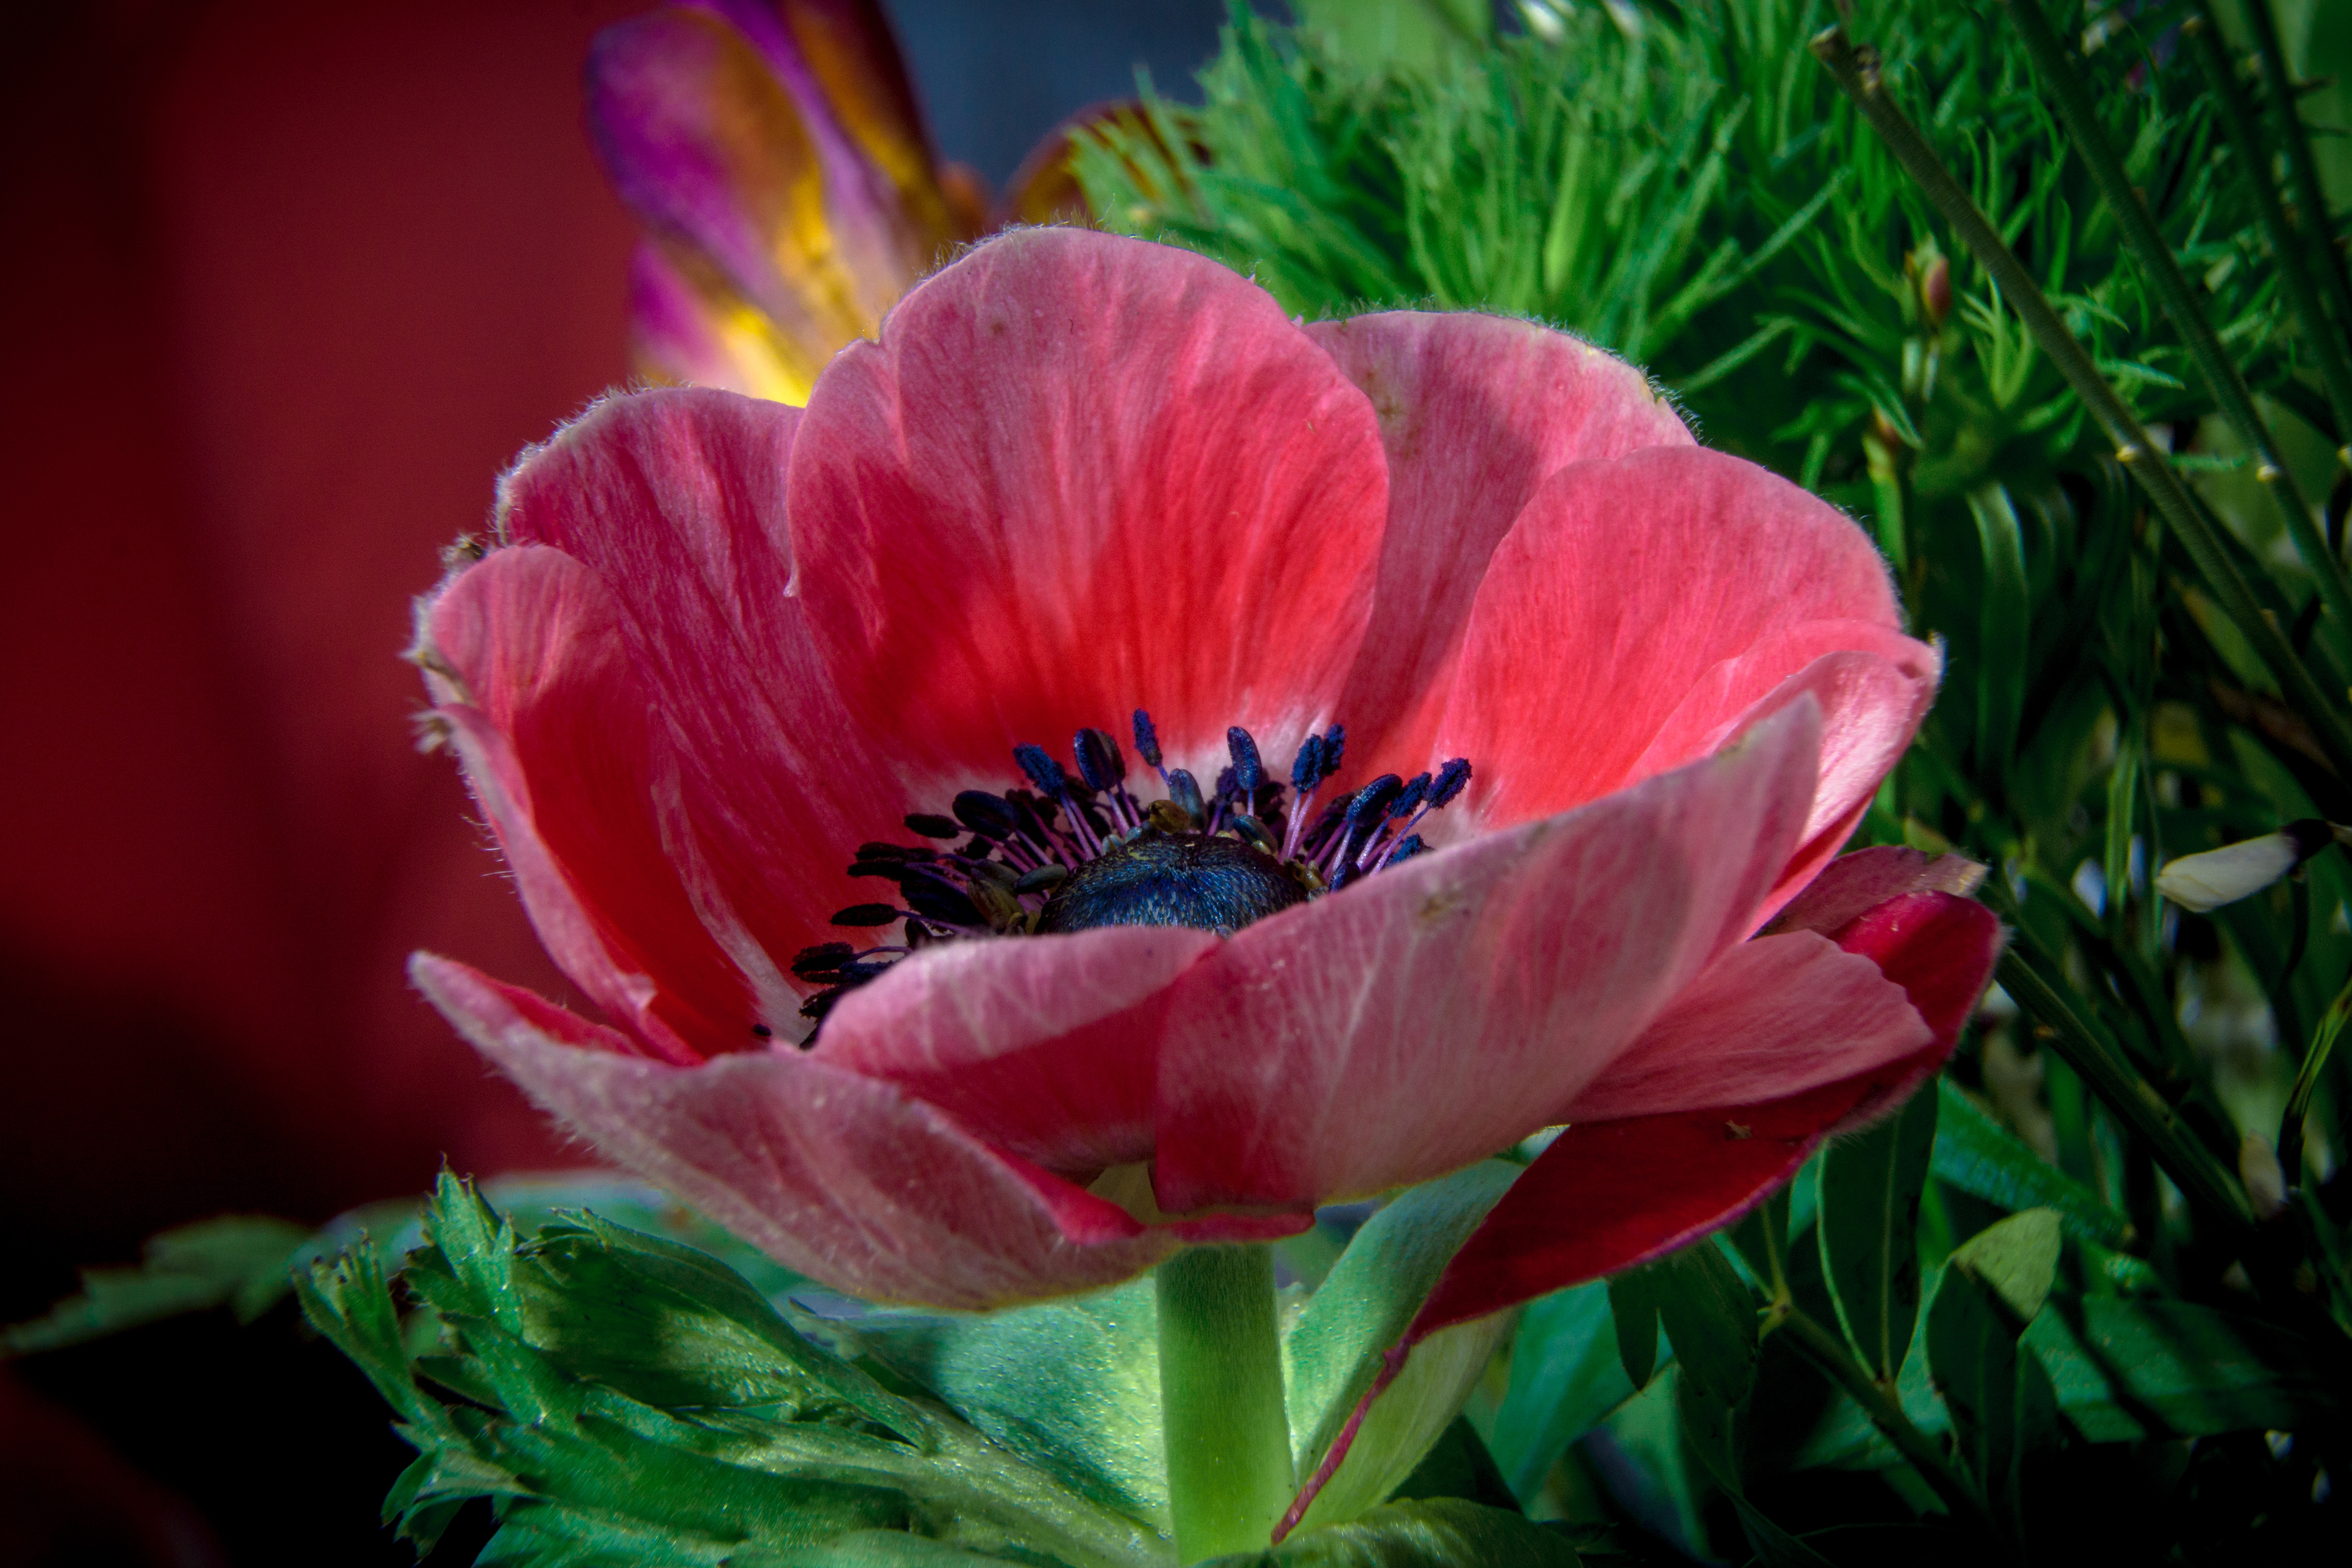
nature, blossom, plant, flower, petal, bloom, bouquet, red, botany, close, flora, poppy, peony, macro photography, flowering plant, plant stem, land plant